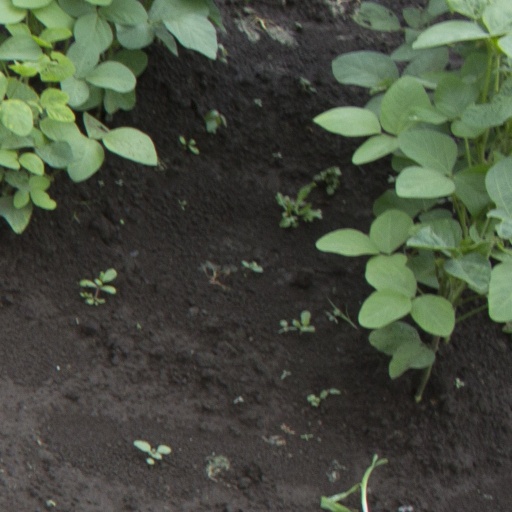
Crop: soybean